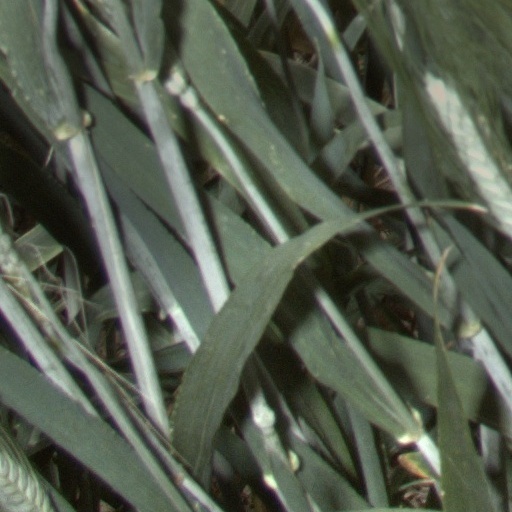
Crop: wheat